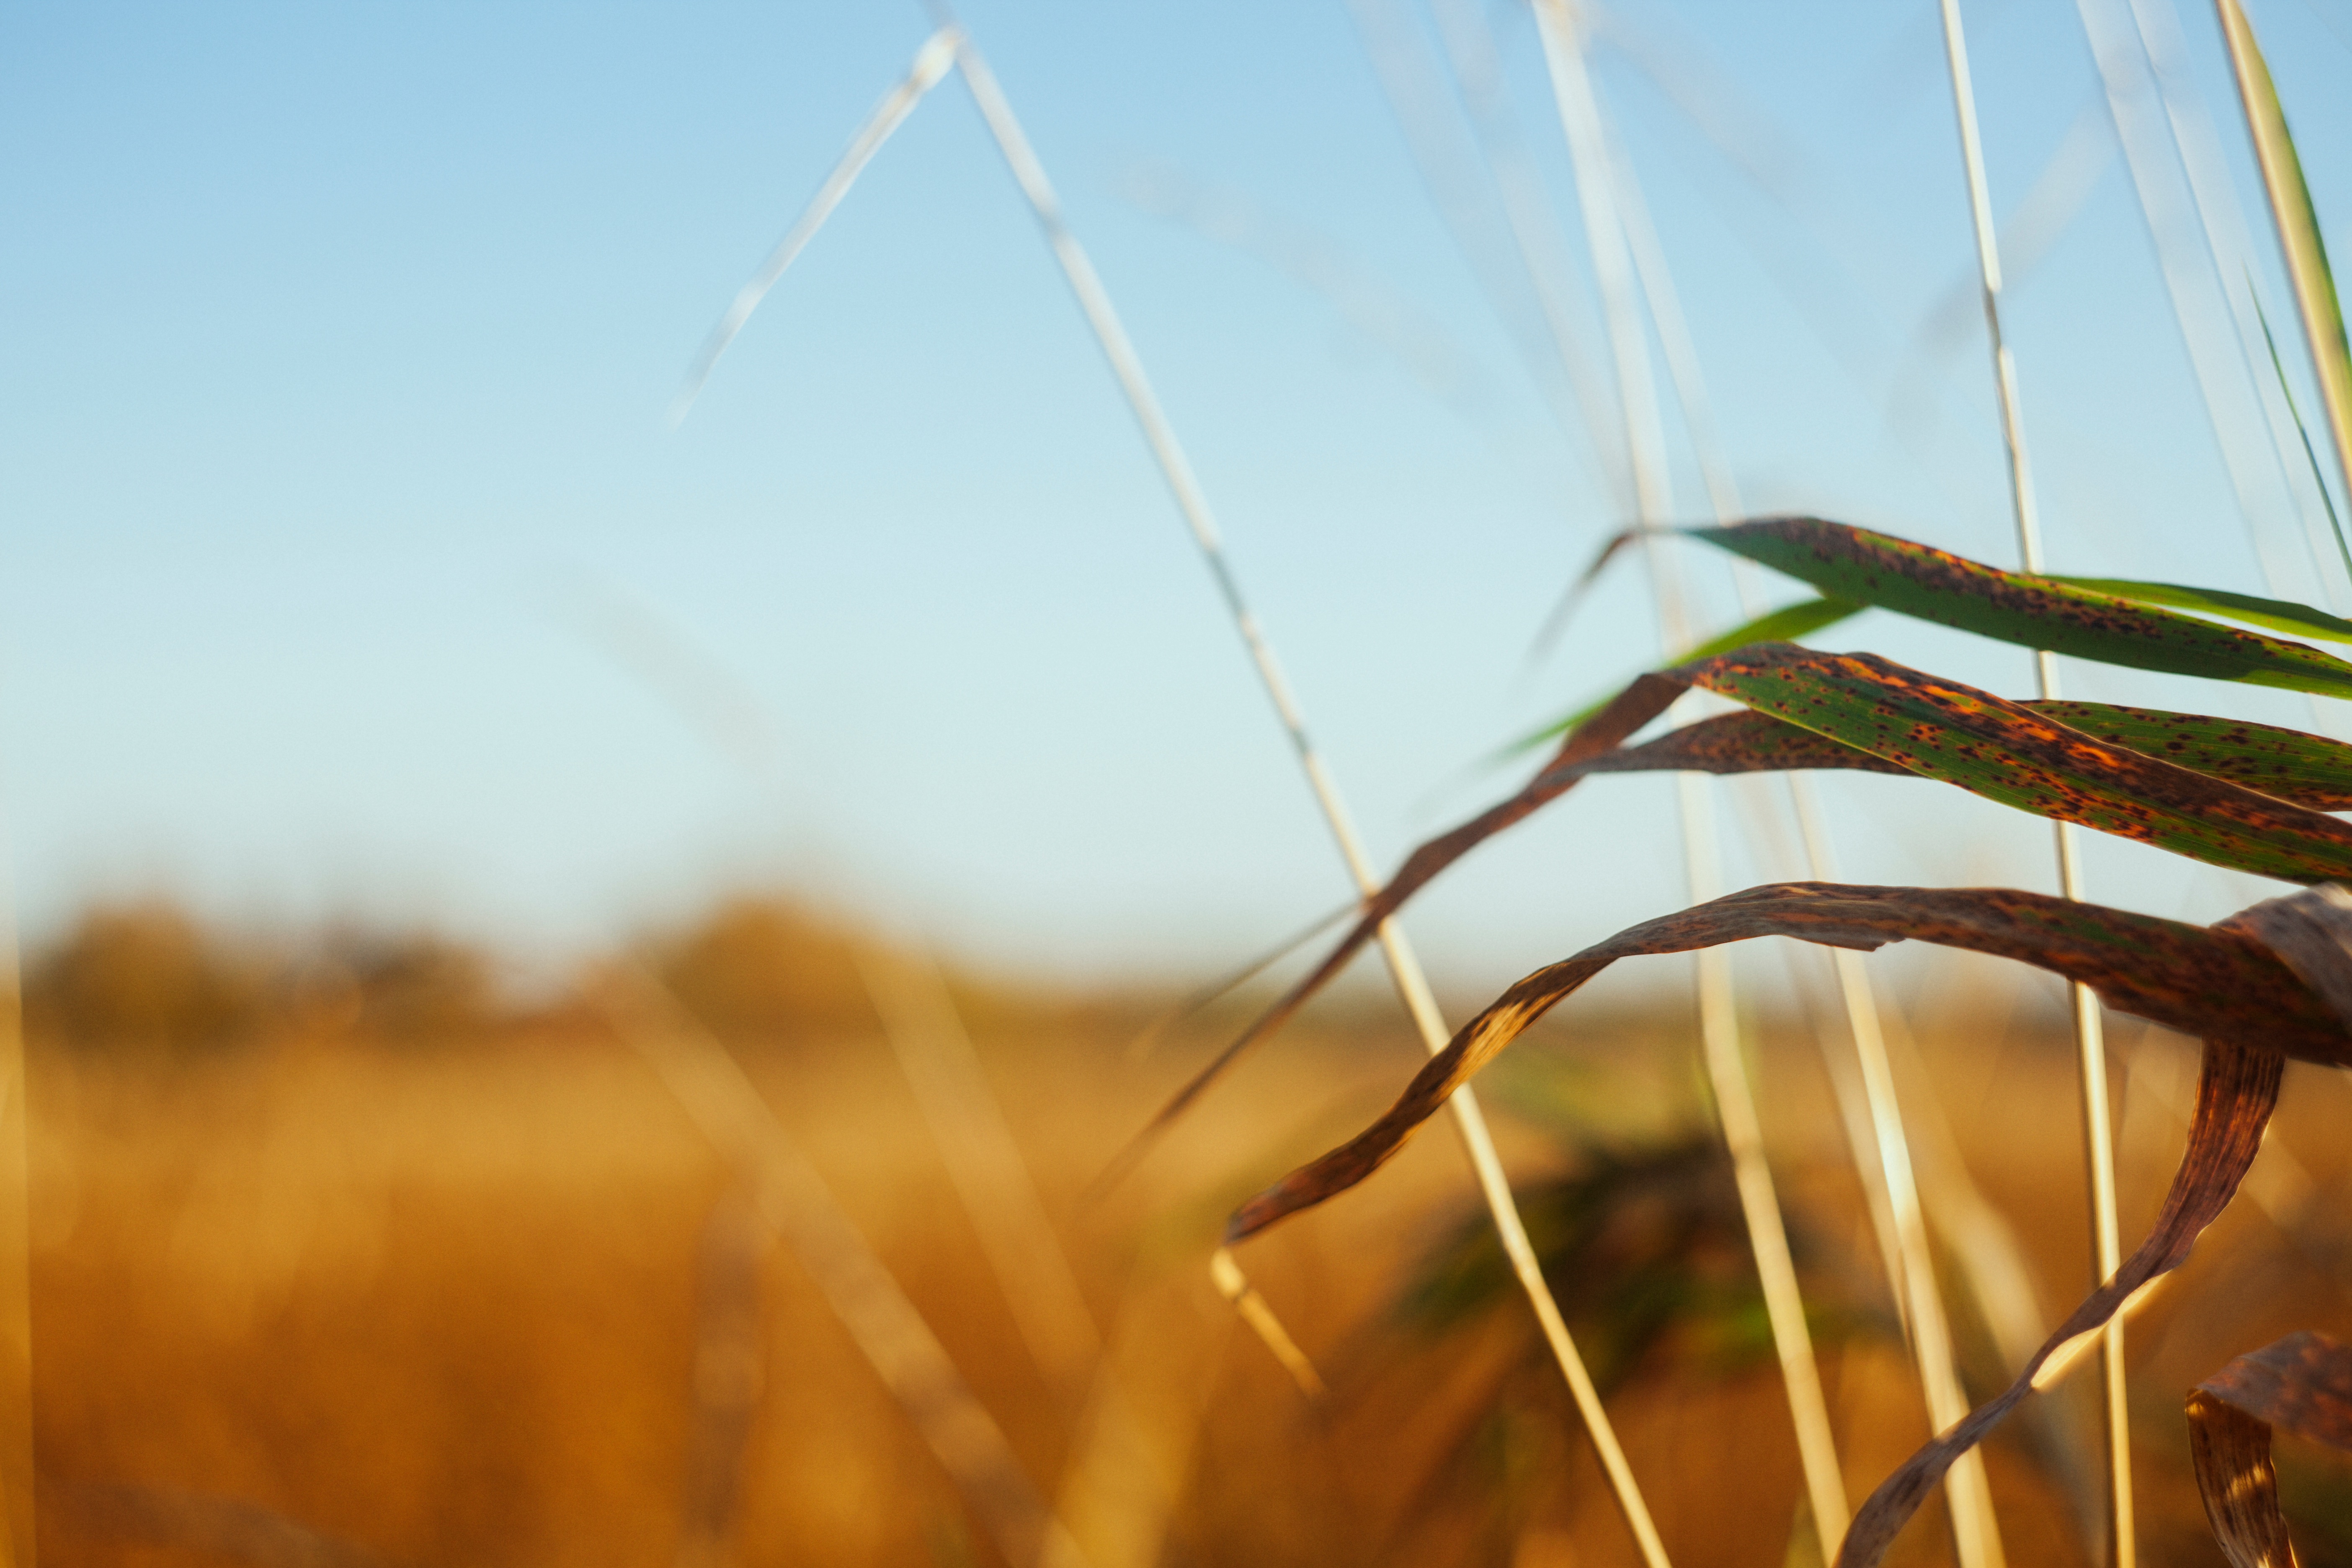
grass, plant, sky, field, sunlight, morning, leaf, flower, wind, agriculture, grass family